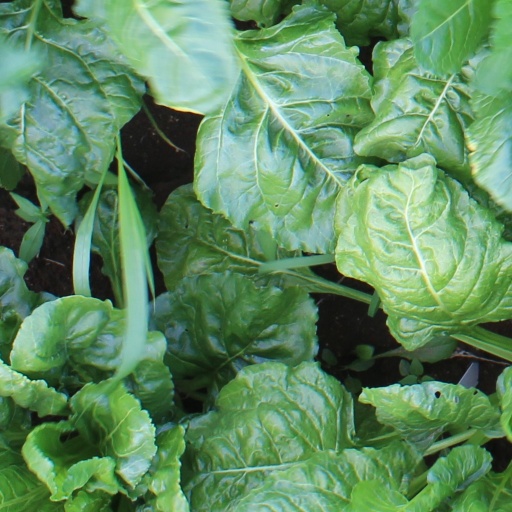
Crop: sugar beet